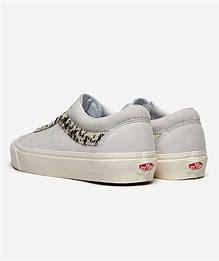
Brand: Vans
Model: Bold NI